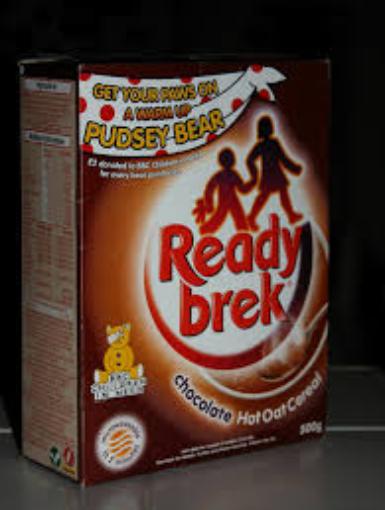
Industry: Food